Božidar Stanišić

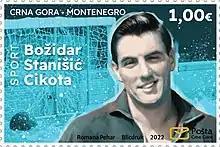
Stanišić on a 2022 stamp of Montenegro

Božidar "Cikota" Stanišić (21 October 1936 – 3 January 2014) was a water polo player from Montenegro. He was part of the Yugoslav teams that won a silver medal at the 1964 Olympics and placed fourth in 1960. He won another silver medal at the 1958 European Championships.